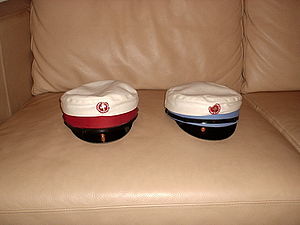
Studenterhue (Danmark)
Den bordeaux stx-studenterhue og den garderblå hf-studenterhue.
Et billede af den bordeaux-røde ""nye"" gymnasie-studenterhue samt den blå HF-studenterhue."
En studenterhue er en særlig kasket, der bæres af studenter og øvrige, som har gennemført en gymnasial uddannelse. Studenterhuen er fremstillet af lærred med sort lakskygge og forsynet med et bånd og en kokarde med dannebrogskors eller et andet emblem. Udformningen varierer efter hvilken eksamen, den repræsenterer. I Danmark har kongelig hofleverandør C.L. Seifert produceret studenterhuer siden 1865. Efter at Classmate ApS gik konkurs i 2012, og Wiberg Scandinavia Aps fusionerede med C.L. Seifert i 2018, er der tre forhandlere af studenterhuer i Danmark, C.L. Seifert A/S, Smartcap Aps og ABC-Gruppen Norden.